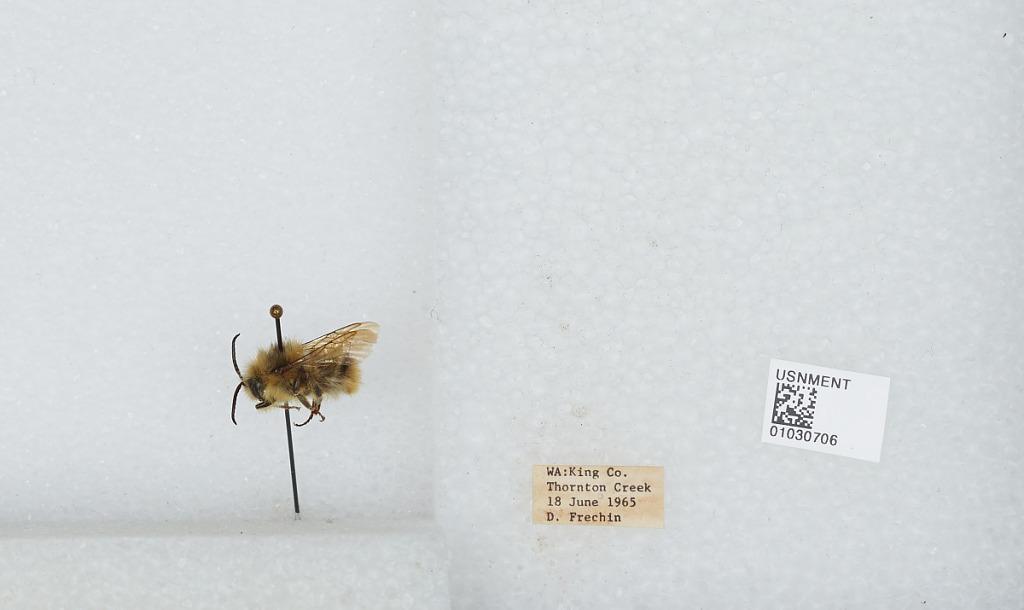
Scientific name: Bombus (Pyrobombus) mixtus Cresson
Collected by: D. Frechin
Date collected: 1965-6-18
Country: United States
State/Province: Washington
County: King
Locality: Thornton Creek
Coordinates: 47.7031, -122.309